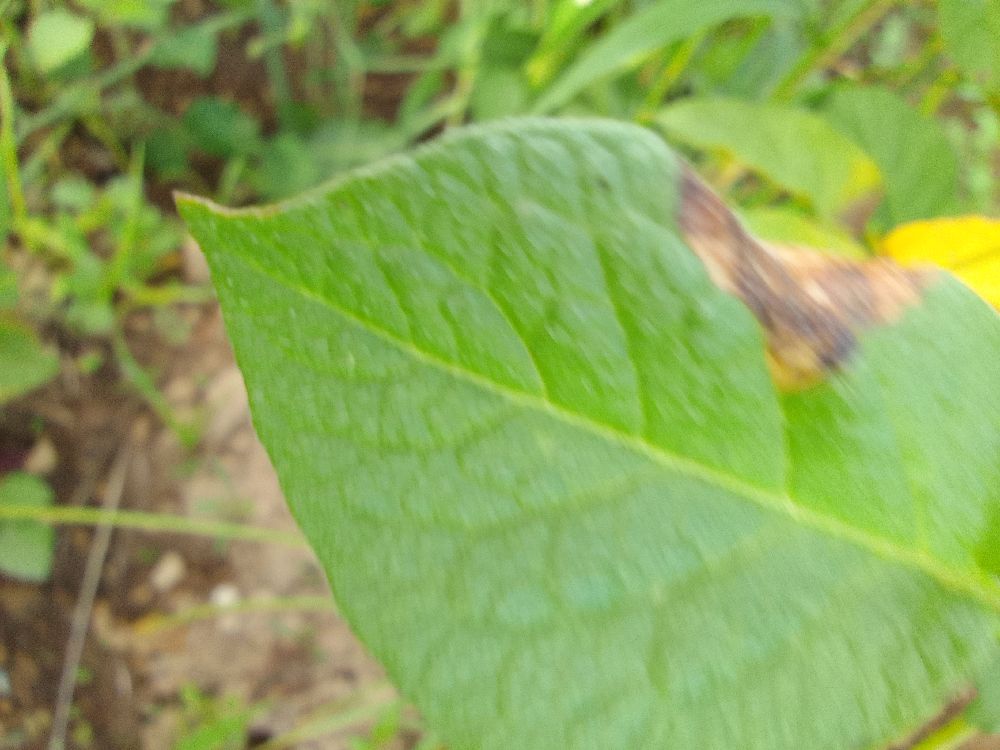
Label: Late blight